List of universities and colleges in Thailand

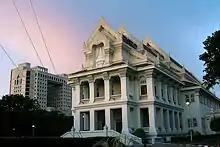
Main Auditorium, Chulalongkorn University

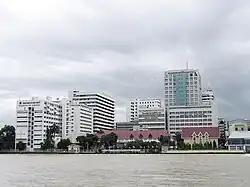
Siriraj Hospital, Mahidol University

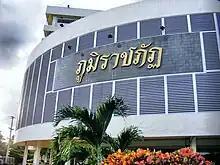
Uttaradit Rajabhat University

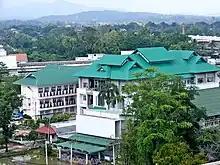
Uttaradit Rajabhat University

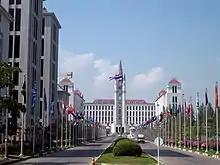
Assumption University

There are 40 universities in the Rajabhat Universities system. The universities are designed to provide higher education in provinces. They were formerly called Rajabhat Institutes and originally emerged as colleges of education. Admission is by competitive direct application. Some Rajabhat Universities have several campuses such as Suan Sunandha Rajabhat University.